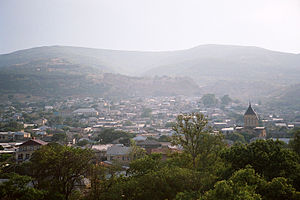
Derbent
"Derbent er en by i den sydrussiske republik Dagestan med 123.008 indbyggere ved det Kaspiske hav i den sydlige del af Dagestan tæt på grænsen til Azerbajdjan og ca. 120 km sydøst for Dagestans hovedstad Makhatsjkala. Derbent er Ruslands sydligste by og den andenstørste by i Dagestan. Navnet ""Derben"" er af persisk afstamning og betyder ""lukket porte"", byen har haft mange andre navne i løbet af dens lange historie, men alle kredser de om det samme tema.